É Fada!

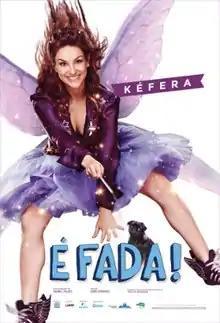

É Fada! is a 2016 Brazilian comedy film, directed by Cris D'Amato. It is a film inspired by the book "Uma Fada Veio Me Visitar", by the author Thalita Rebouças, starring Kéfera Buchmann, Klara Castanho, Bruna Griphao, Mariana Santos and Sílvio Guindane.